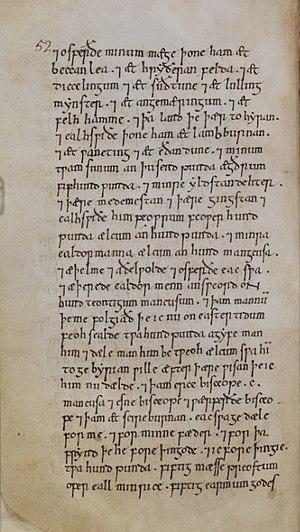
Æthelred ou Ethelred est le souverain de la Mercie du début des années 880 à sa mort.